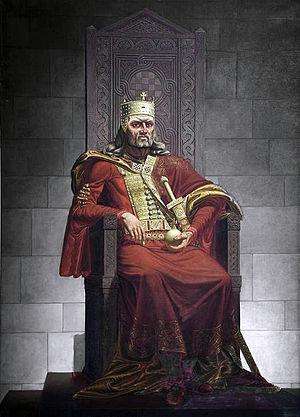
Cette page dresse une liste de personnalités mortes au cours de l'année 928 :
Tomislav Iᵉʳ de Croatie fut duc des Croates à partir de 910 puis roi des Croates à partir de 925 et jusqu'à sa mort le 11 mars 928.